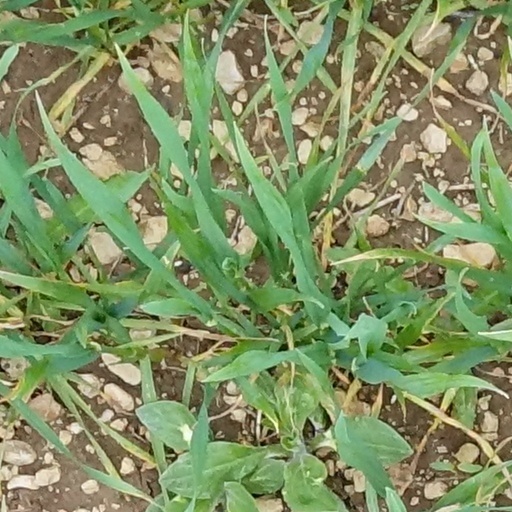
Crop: wheat